Malory Towers

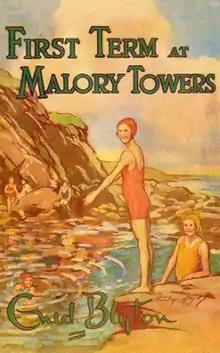
Book 1 of the series

Malory Towers is a series of six novels by English author Enid Blyton. The series is based on a girls' boarding school that Blyton's daughter attended, Benenden School, which relocated during World War II to the Hotel Bristol in Newquay, Cornwall. The series follows the protagonist, Darrell Rivers, on her adventures and experiences in boarding school. Darrell Rivers' name was inspired by that of Blyton's second husband, Kenneth Darrell Waters.